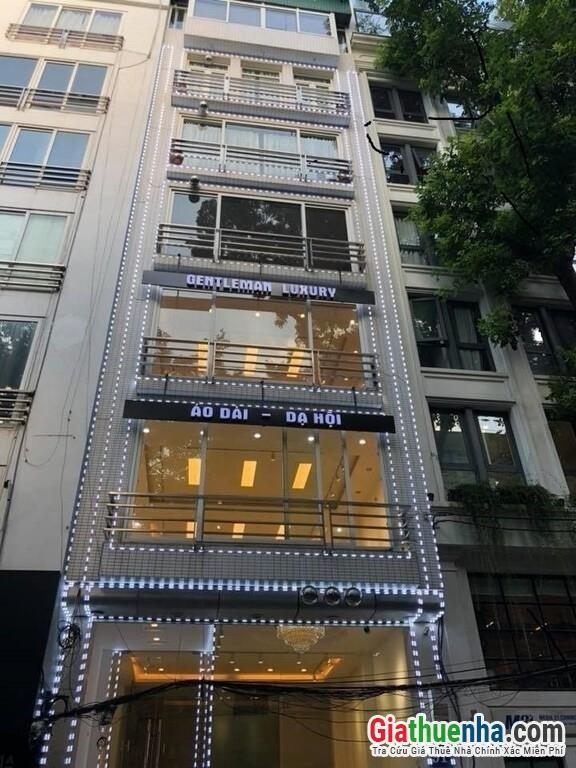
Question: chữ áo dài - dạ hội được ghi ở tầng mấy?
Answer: được ghi ở tầng hai